Ara Damansara

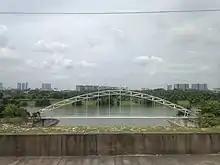
Ara Damansara eco park

Ara Damansara was first developed in 1999 by Sime Pilmoor Development. The development plan includes approximately 4,000 units of various property types.